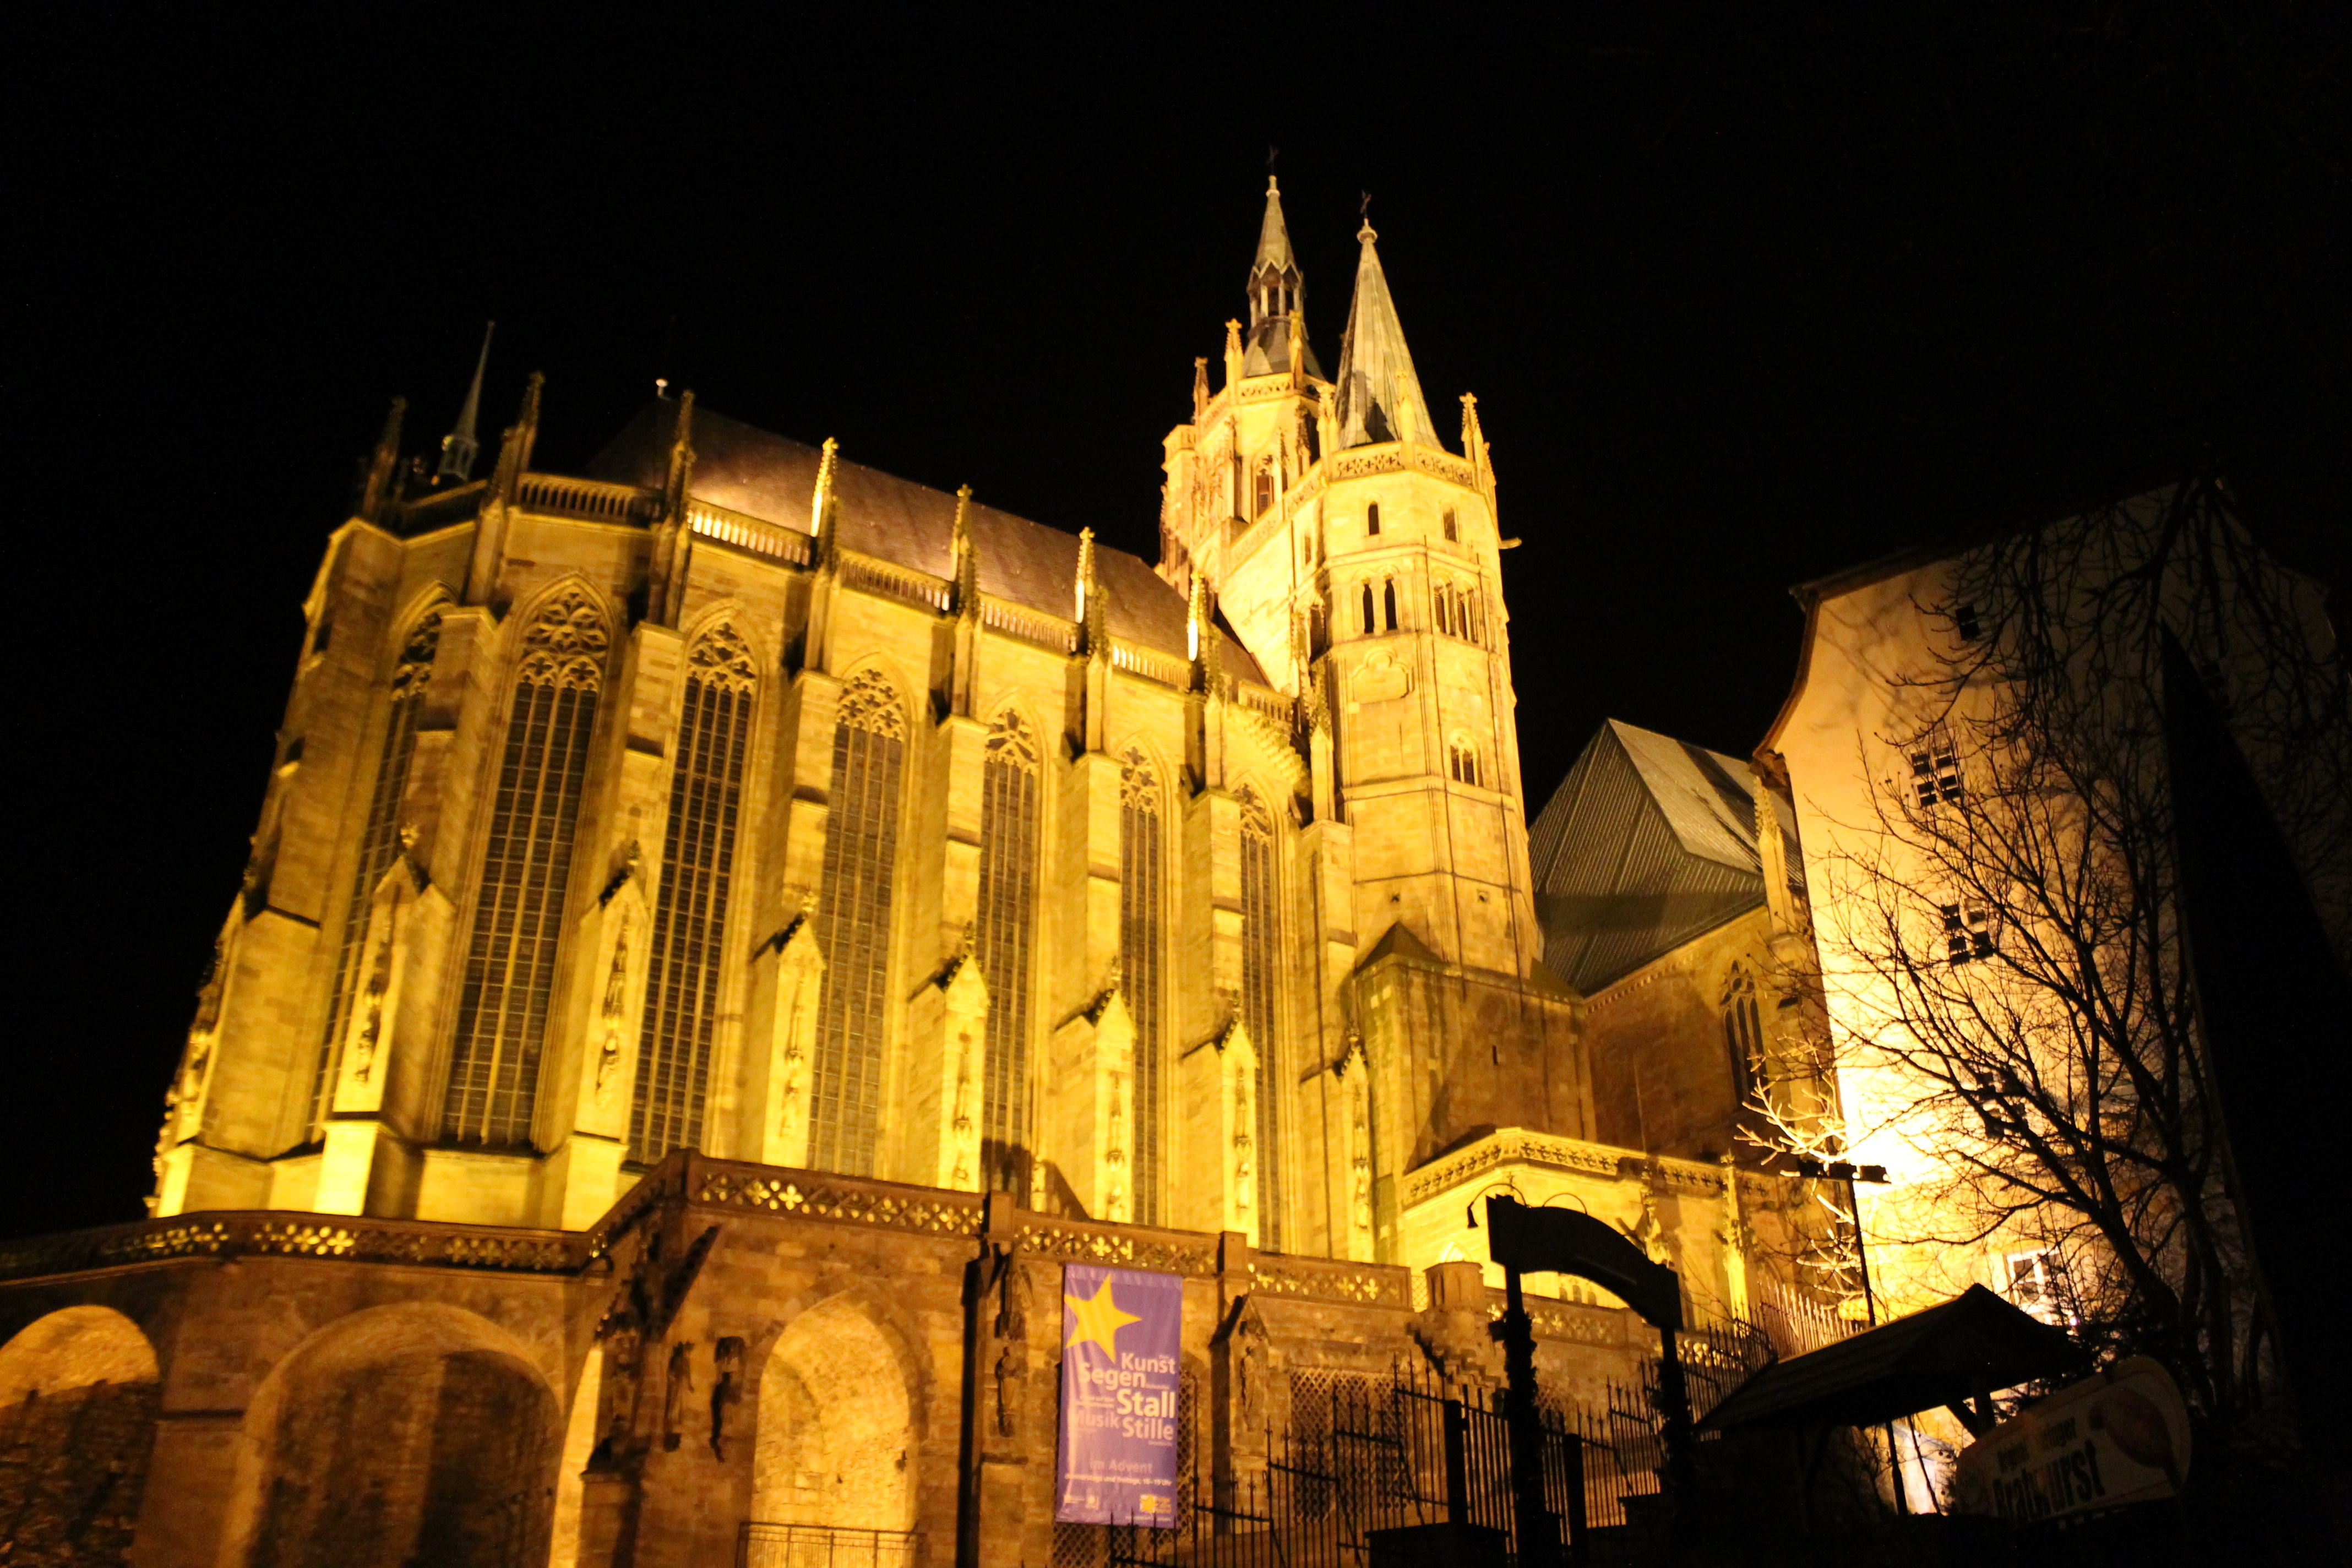
light, architecture, night, building, evening, religion, church, cathedral, place of worship, illuminated, achitecture, temple, towers, faith, steeple, christianity, dom, erfurt, ancient history